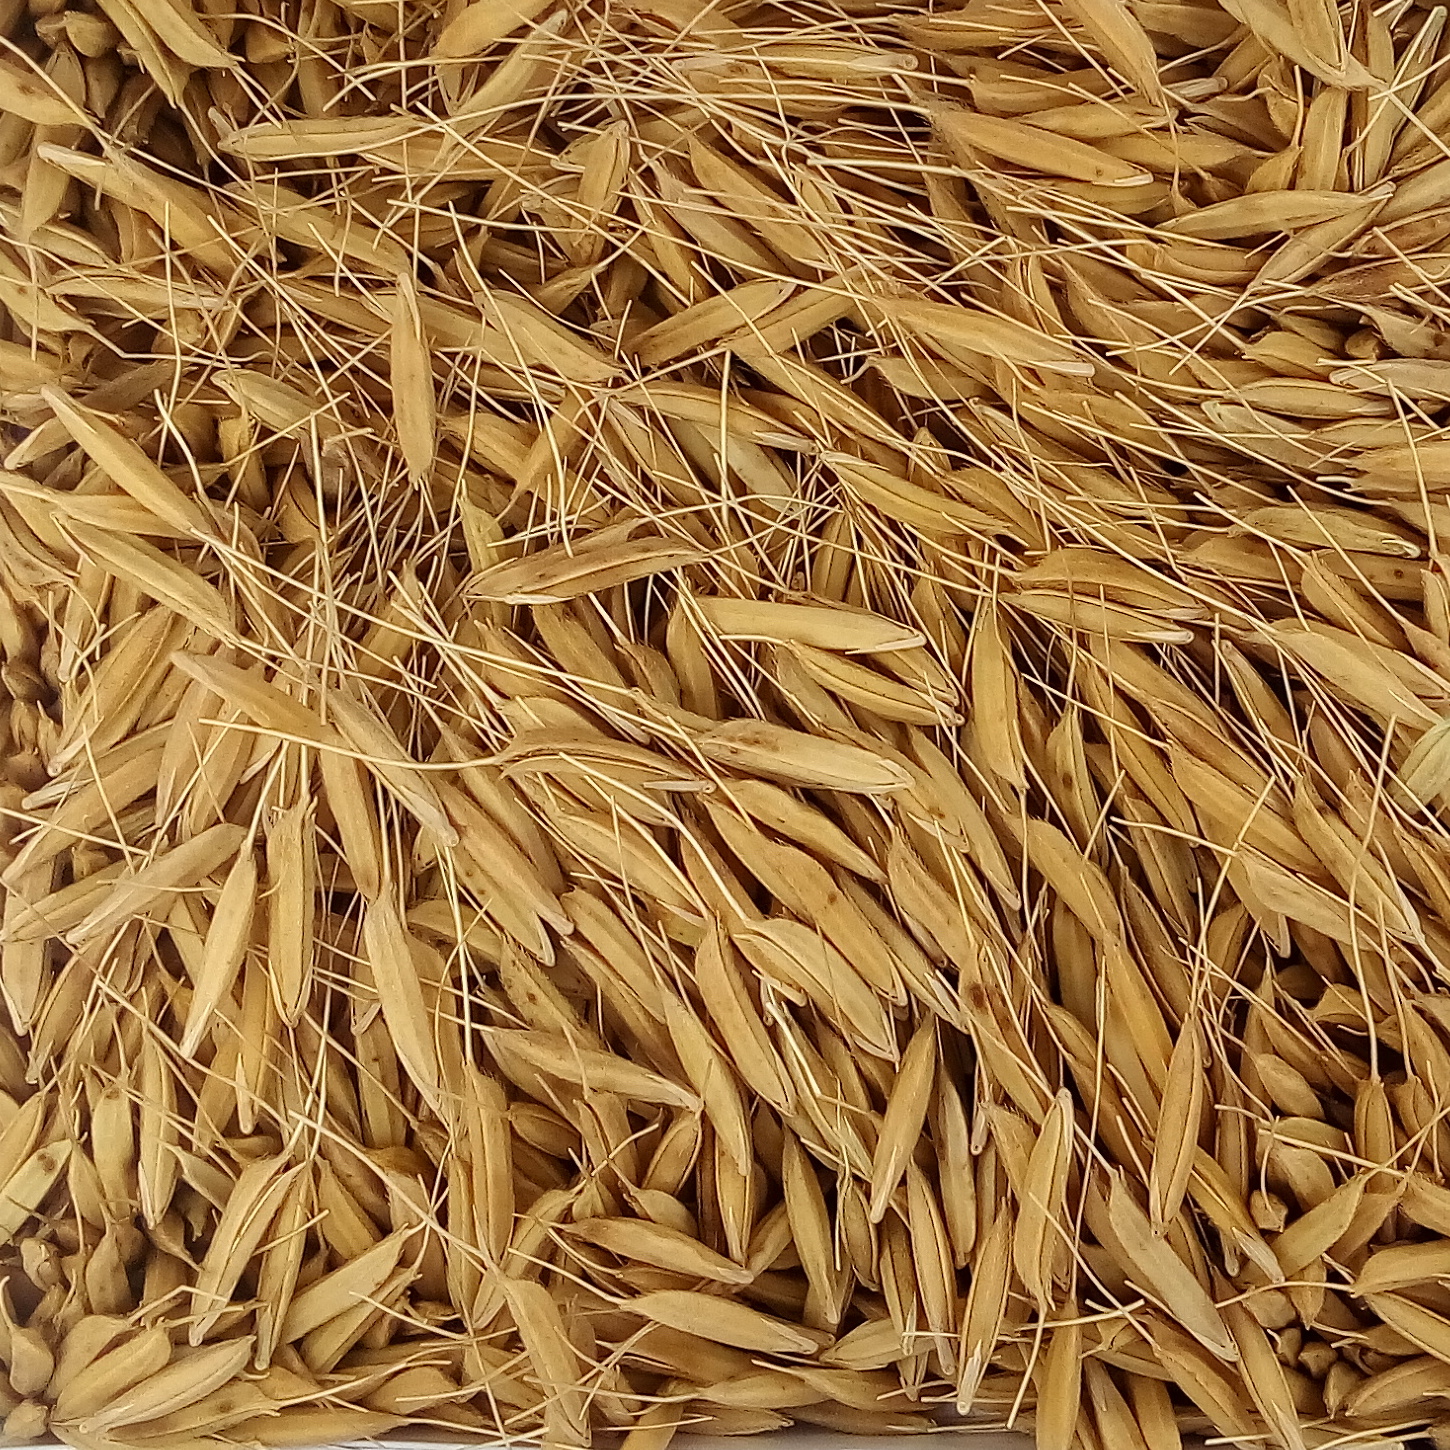
Rice seed variety: PB_6